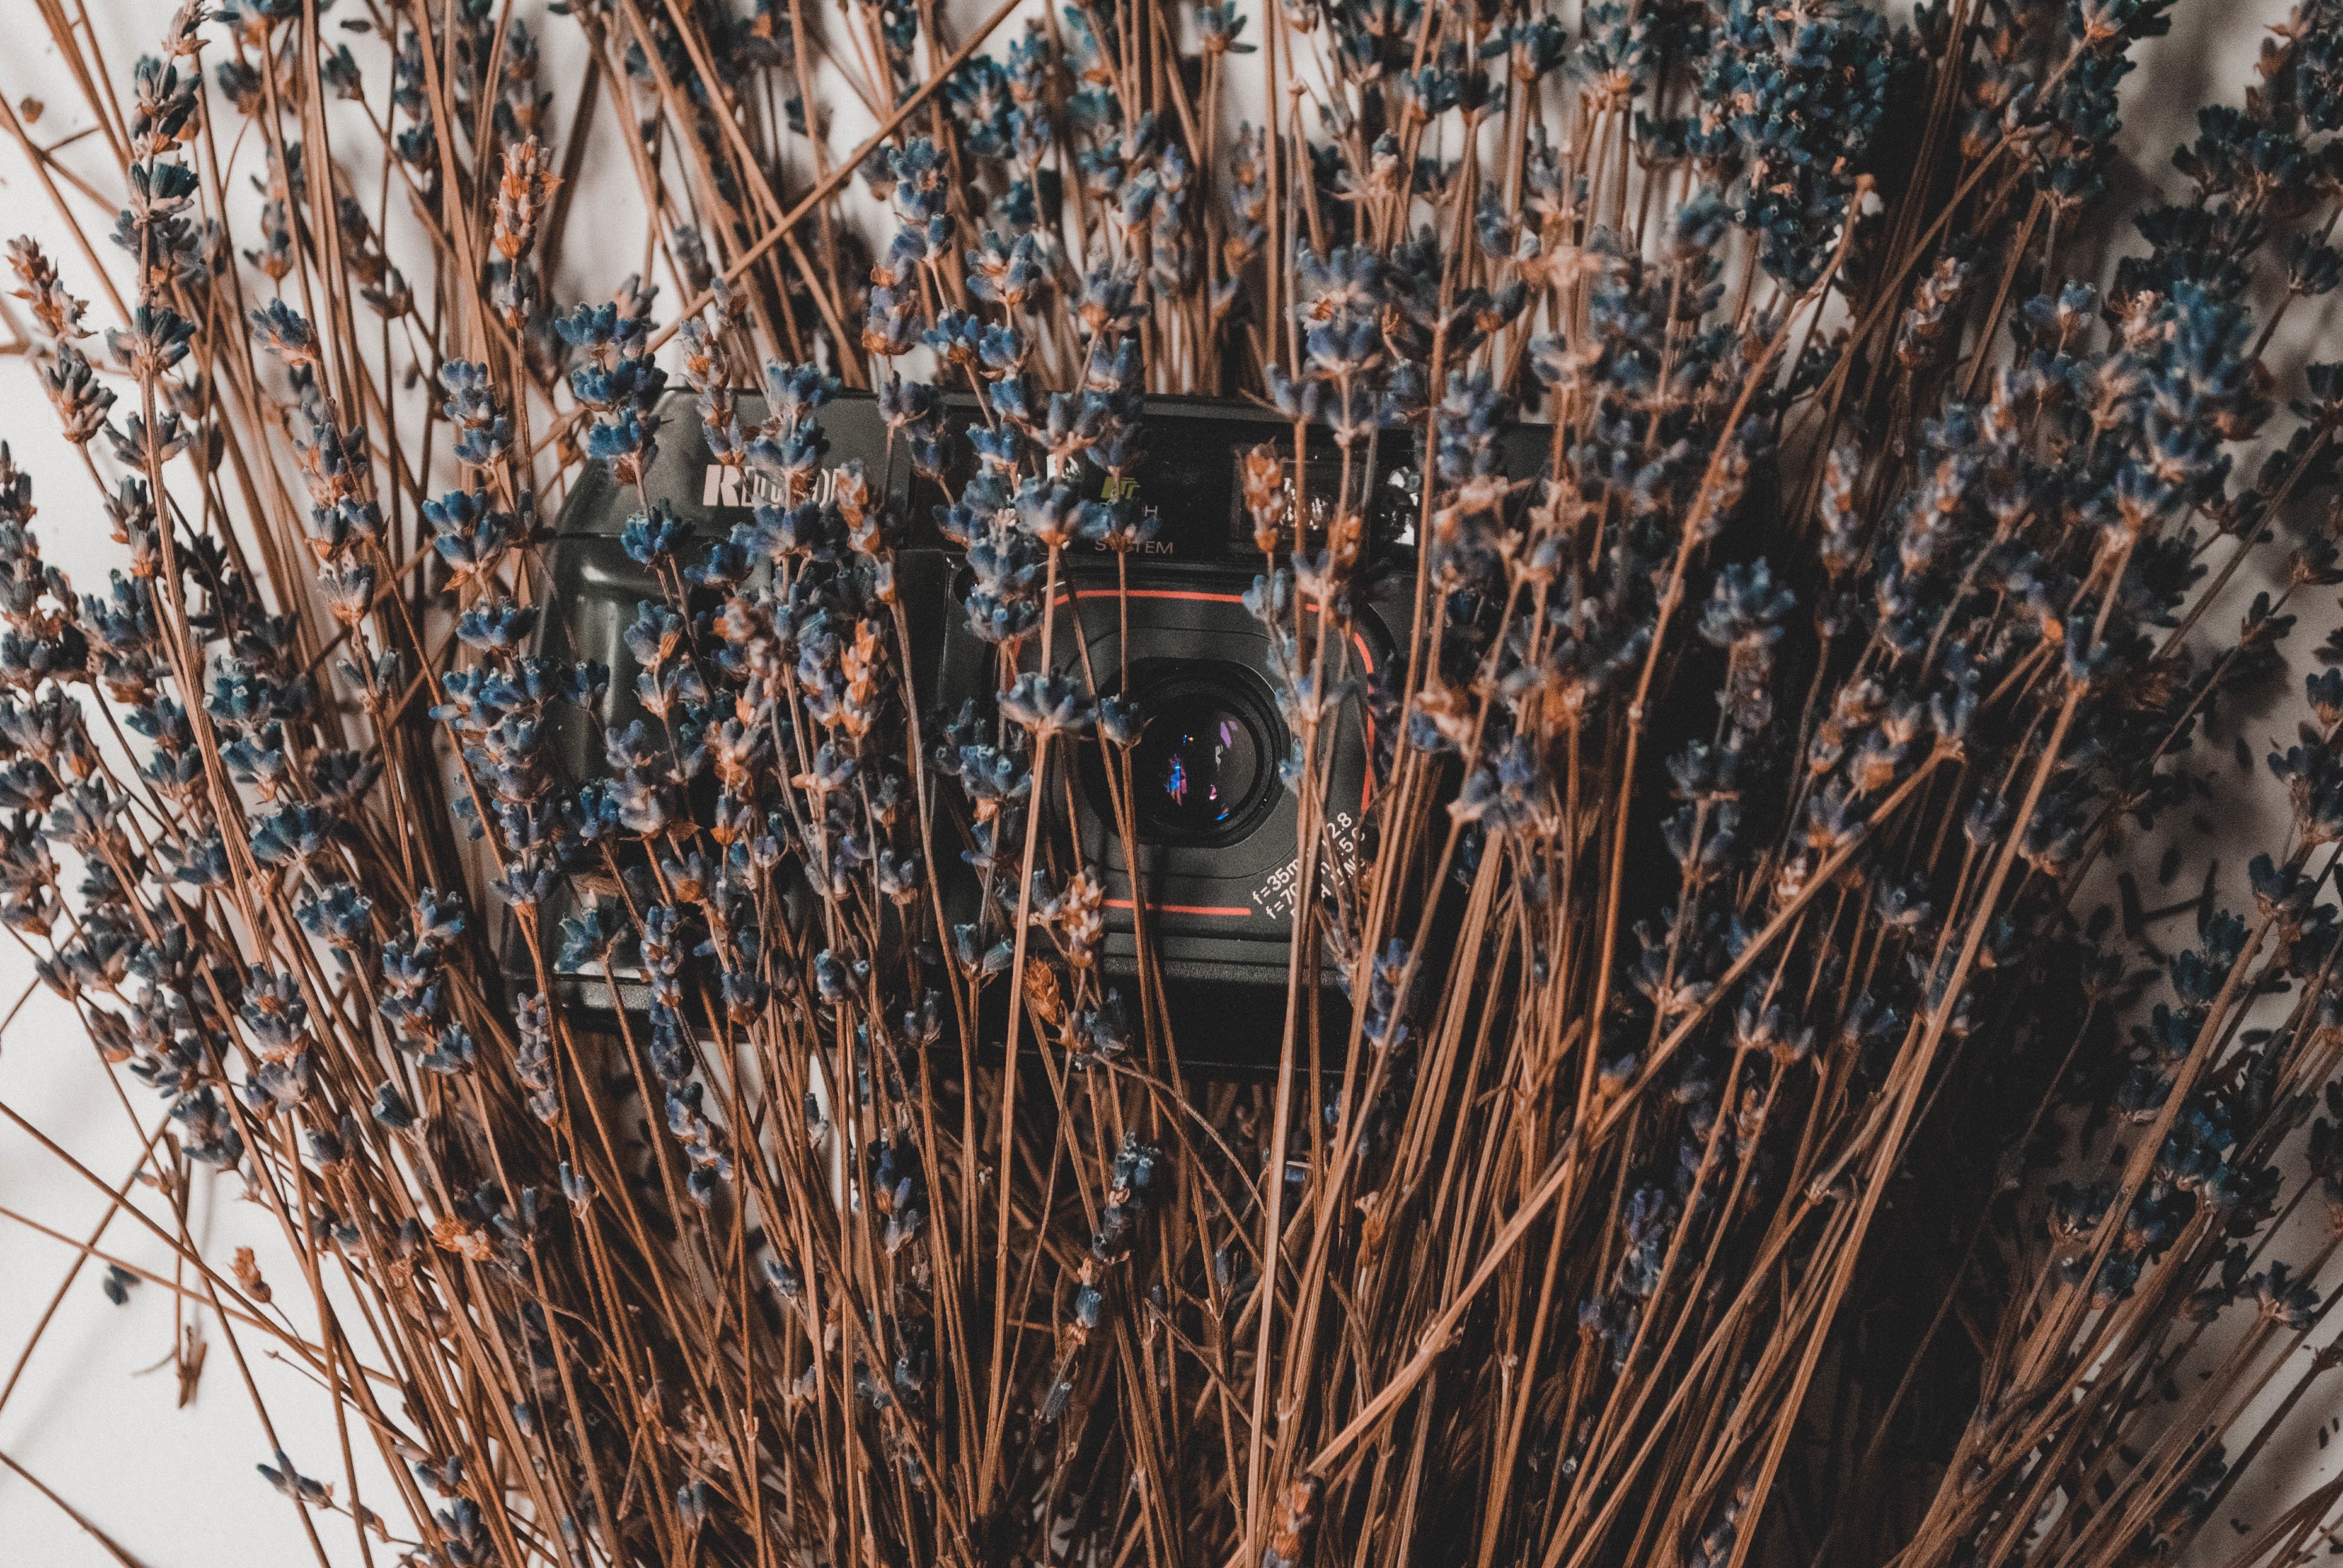
tree, twig, grass, plant, grass family, branch, wood, plant stem, phragmites, flower, metal